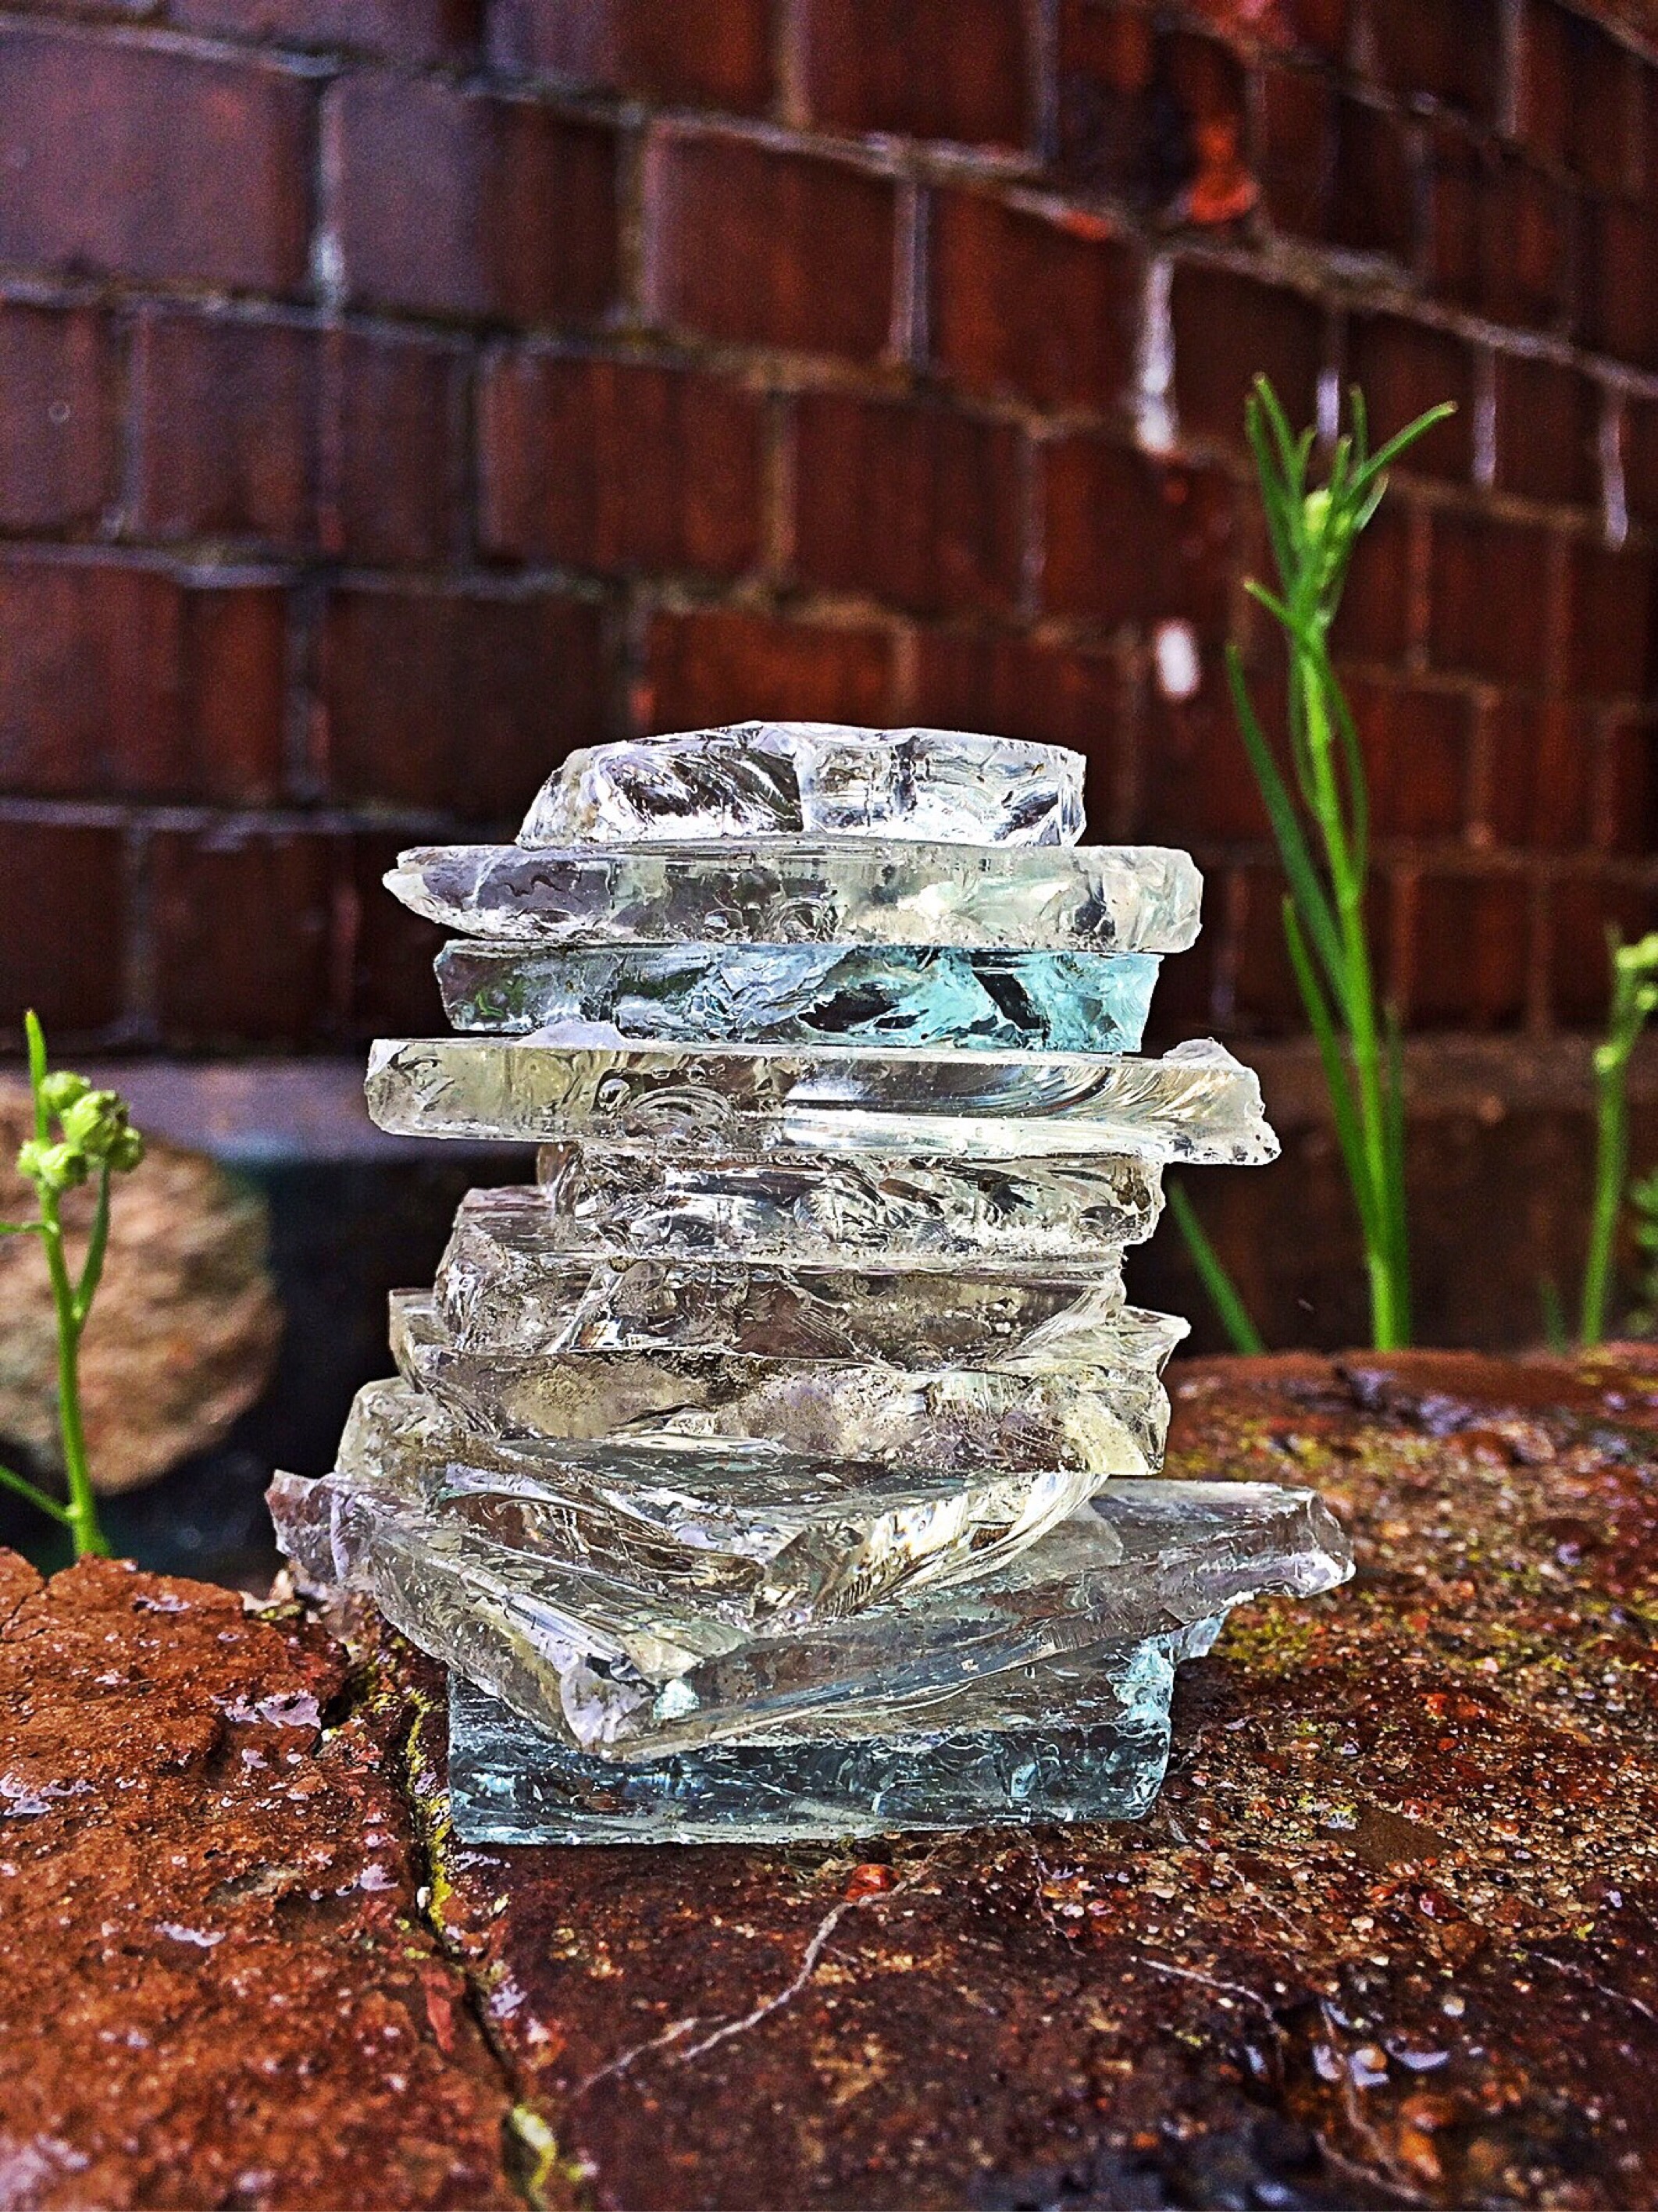
tree, rock, wood, leaf, green, balance, autumn, soil, factory, season, material, stacked, shards, broken glass, water feature